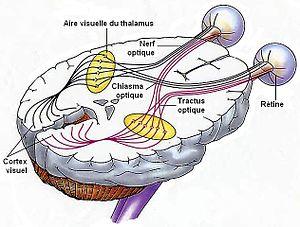
De la rétine au cortex visuel
Le chiasma optique est la partie du cerveau où les deux nerfs optiques se croisent.
La vision aveugle est un phénomène paradoxal qui désigne la perception visuelle résiduelle de patients dont les aires corticales visuelles ont été endommagées.